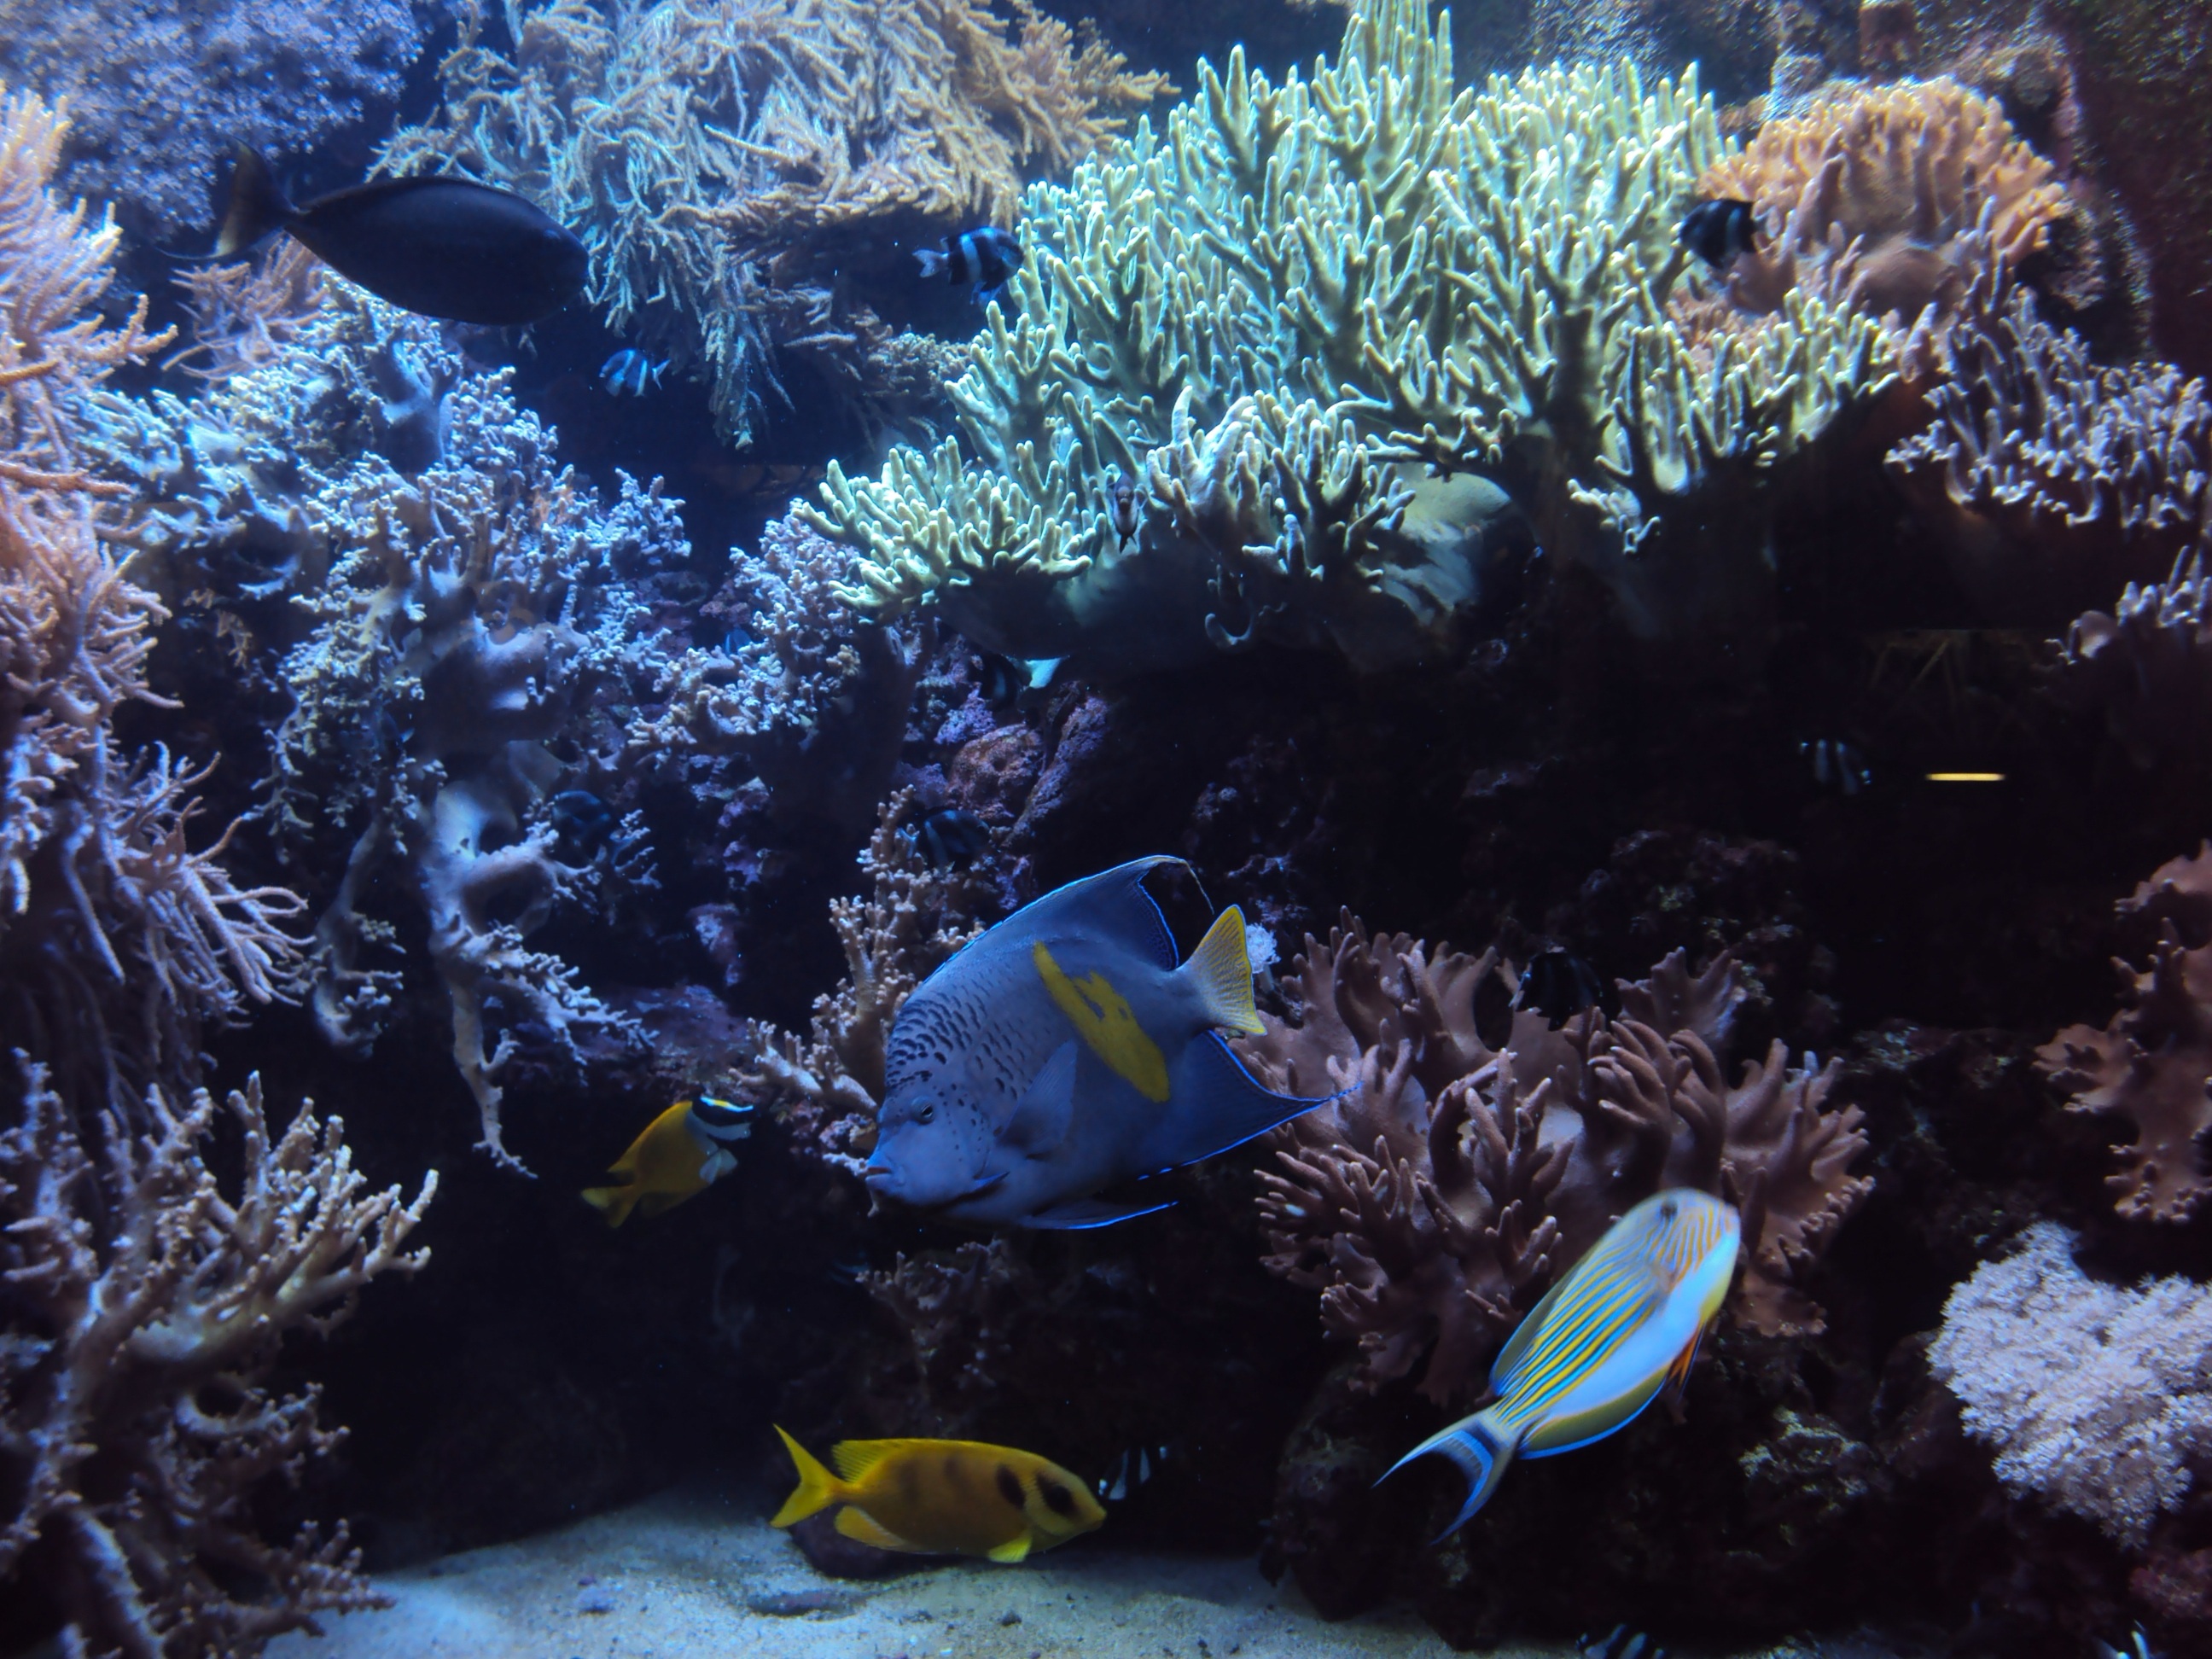
underwater, tropical, biology, fish, coral, coral reef, reef, aquarium, habitat, natural environment, marine biology, coral reef fish, pomacentridae